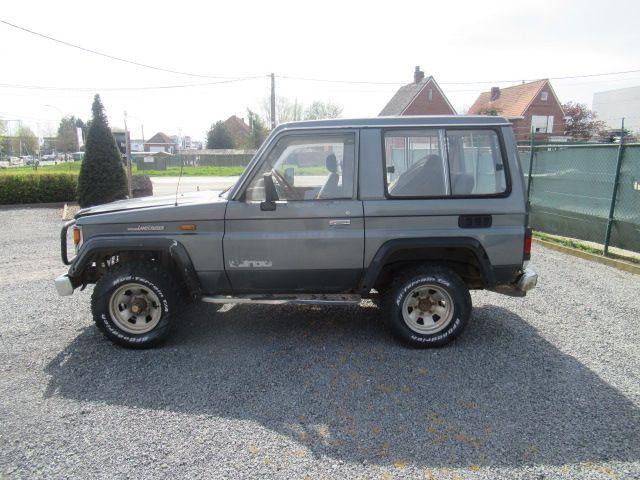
Aucun dommage détecté.
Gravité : aucun